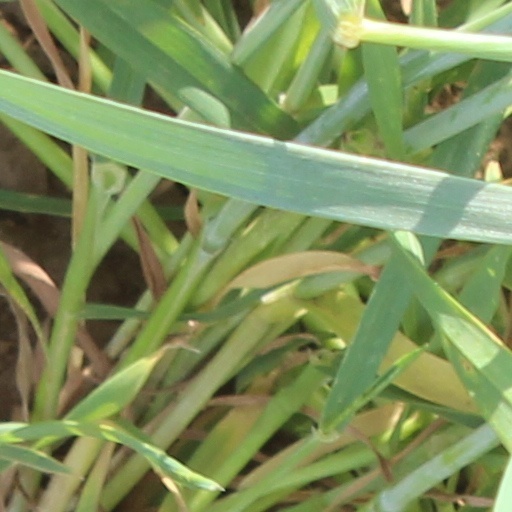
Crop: wheat